Natalia Brasova

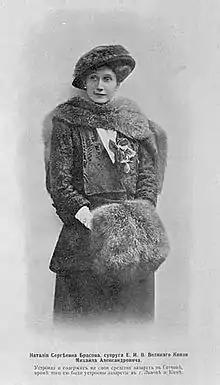
World War I postcard of Brasova. The caption states that she established military hospitals in Gatchina, Lvov and Kiev with her own money.

Natalia Brasova, Countess Brasova (born Natalia Sergeyevna Sheremetyevskaya, ; 27 June 1880 – 23 January 1952) was a Russian noblewoman who married, as her third husband, Grand Duke Michael Alexandrovich of Russia.